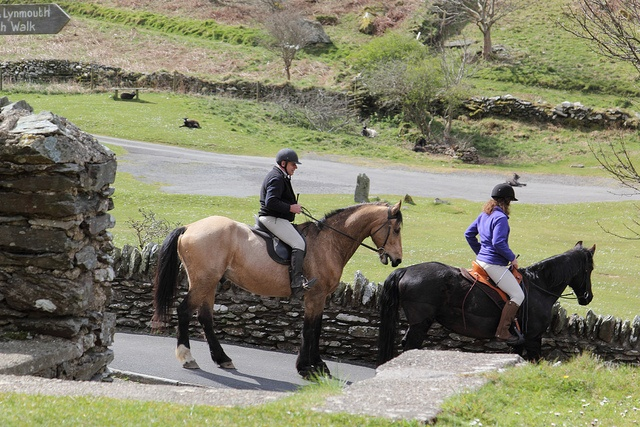
A man and a woman riding a horse through a countryside.
A couple of horses are going down by some stone fences.
two people on horses are riding down a hill
there are two woman riding two horses
Two adults riding horses on a paved pathway.